Hudson River

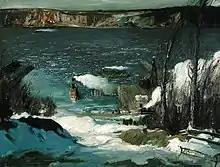
"North River" by George Bellows, 1908, Pennsylvania Academy of the Fine Arts

The Hudson River valley also proved to be a good area for railroads. The Hudson River Railroad was established in 1849 on the east side of the river as a way to bring passengers from New York City to Albany. The line was built as an alternative to the New York and Harlem Railroad for travel to Albany, and as a way to ease the concerns of cities along the river. The railroad was also used for commuting to New York City. Further north, the Livingston Avenue Bridge was opened in 1866 as a way to connect the Hudson River Railroad with the New York Central Railroad, which goes west to Buffalo. Smaller railroads existed north of this point. On the west side of the Hudson River, the West Shore Railroad opened to run passenger service from Weehawken, New Jersey to Albany, and then Buffalo. In 1889, the Poughkeepsie Railroad Bridge opened for rail service between Poughkeepsie and the west side of the river.